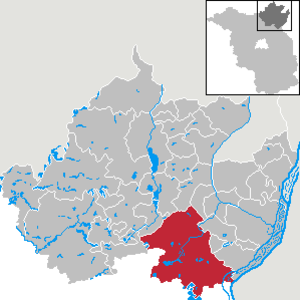
Angermünde
Kort
Angermünde er en by i landkreis Uckermark i den tyske delstat Brandenburg.